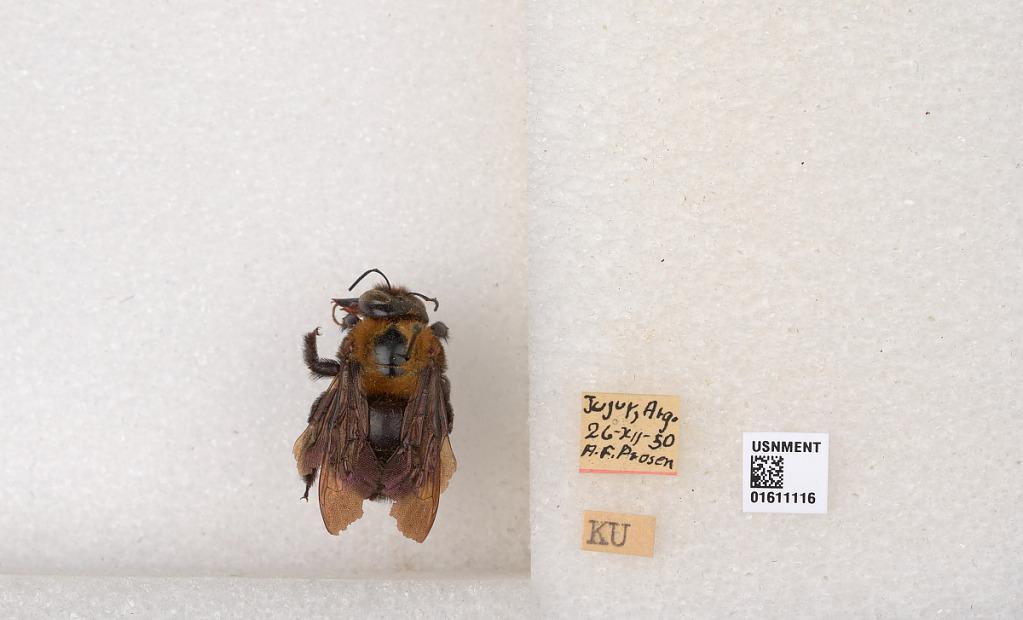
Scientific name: Xylocopa (Neoxylocopa) eximia Pérez
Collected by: C. Brues
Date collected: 1950-12-26
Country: Argentina
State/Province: Jujuy